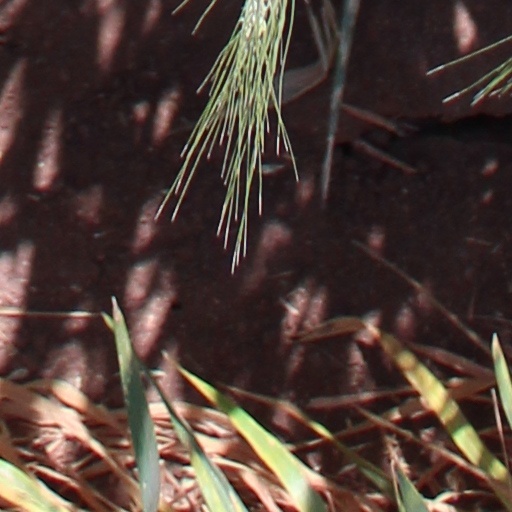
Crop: wheat